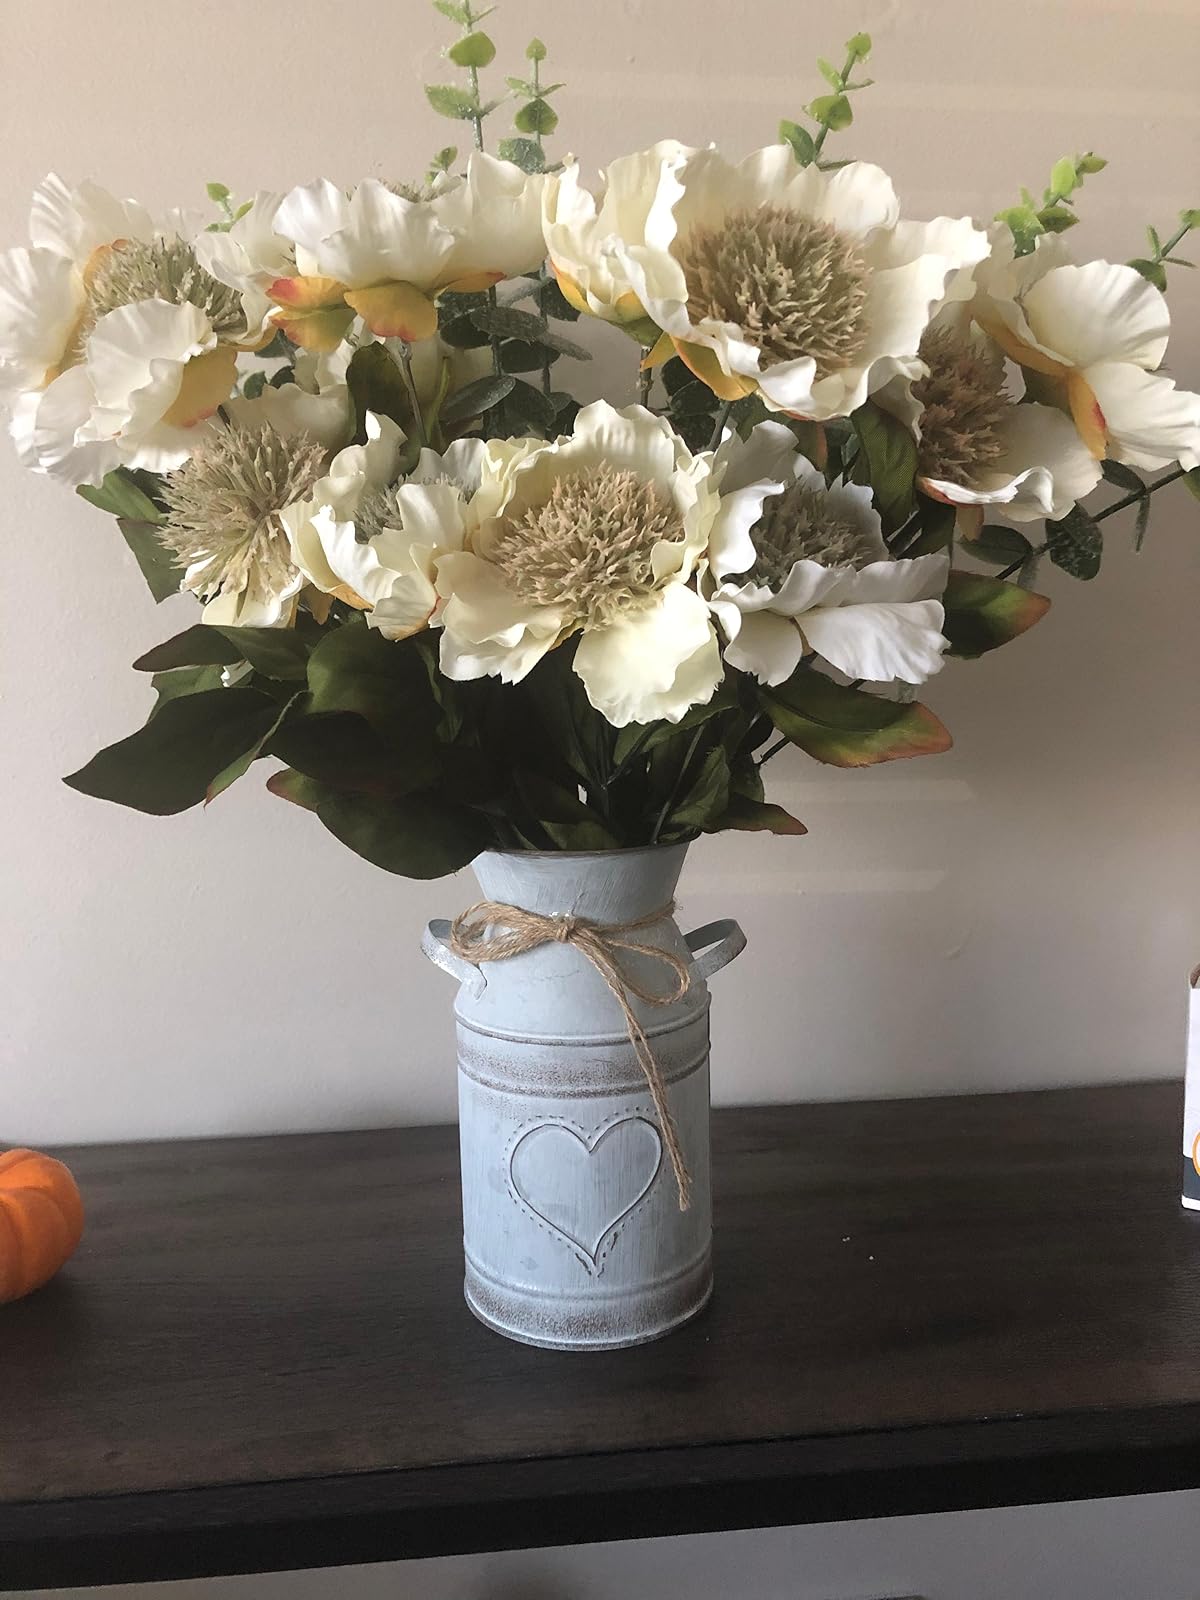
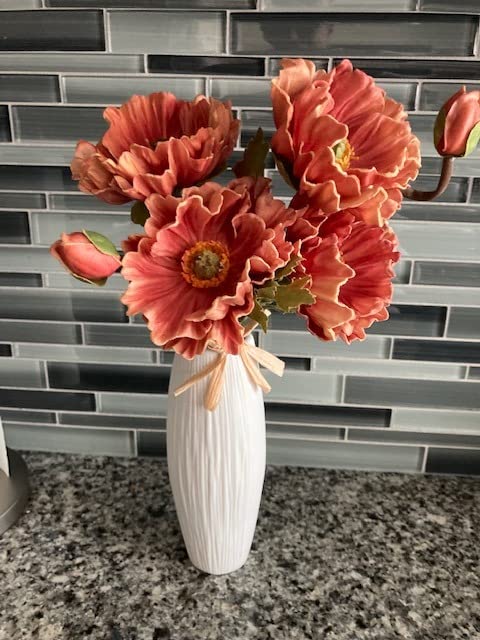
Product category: vase
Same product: no